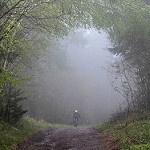
Label: forest